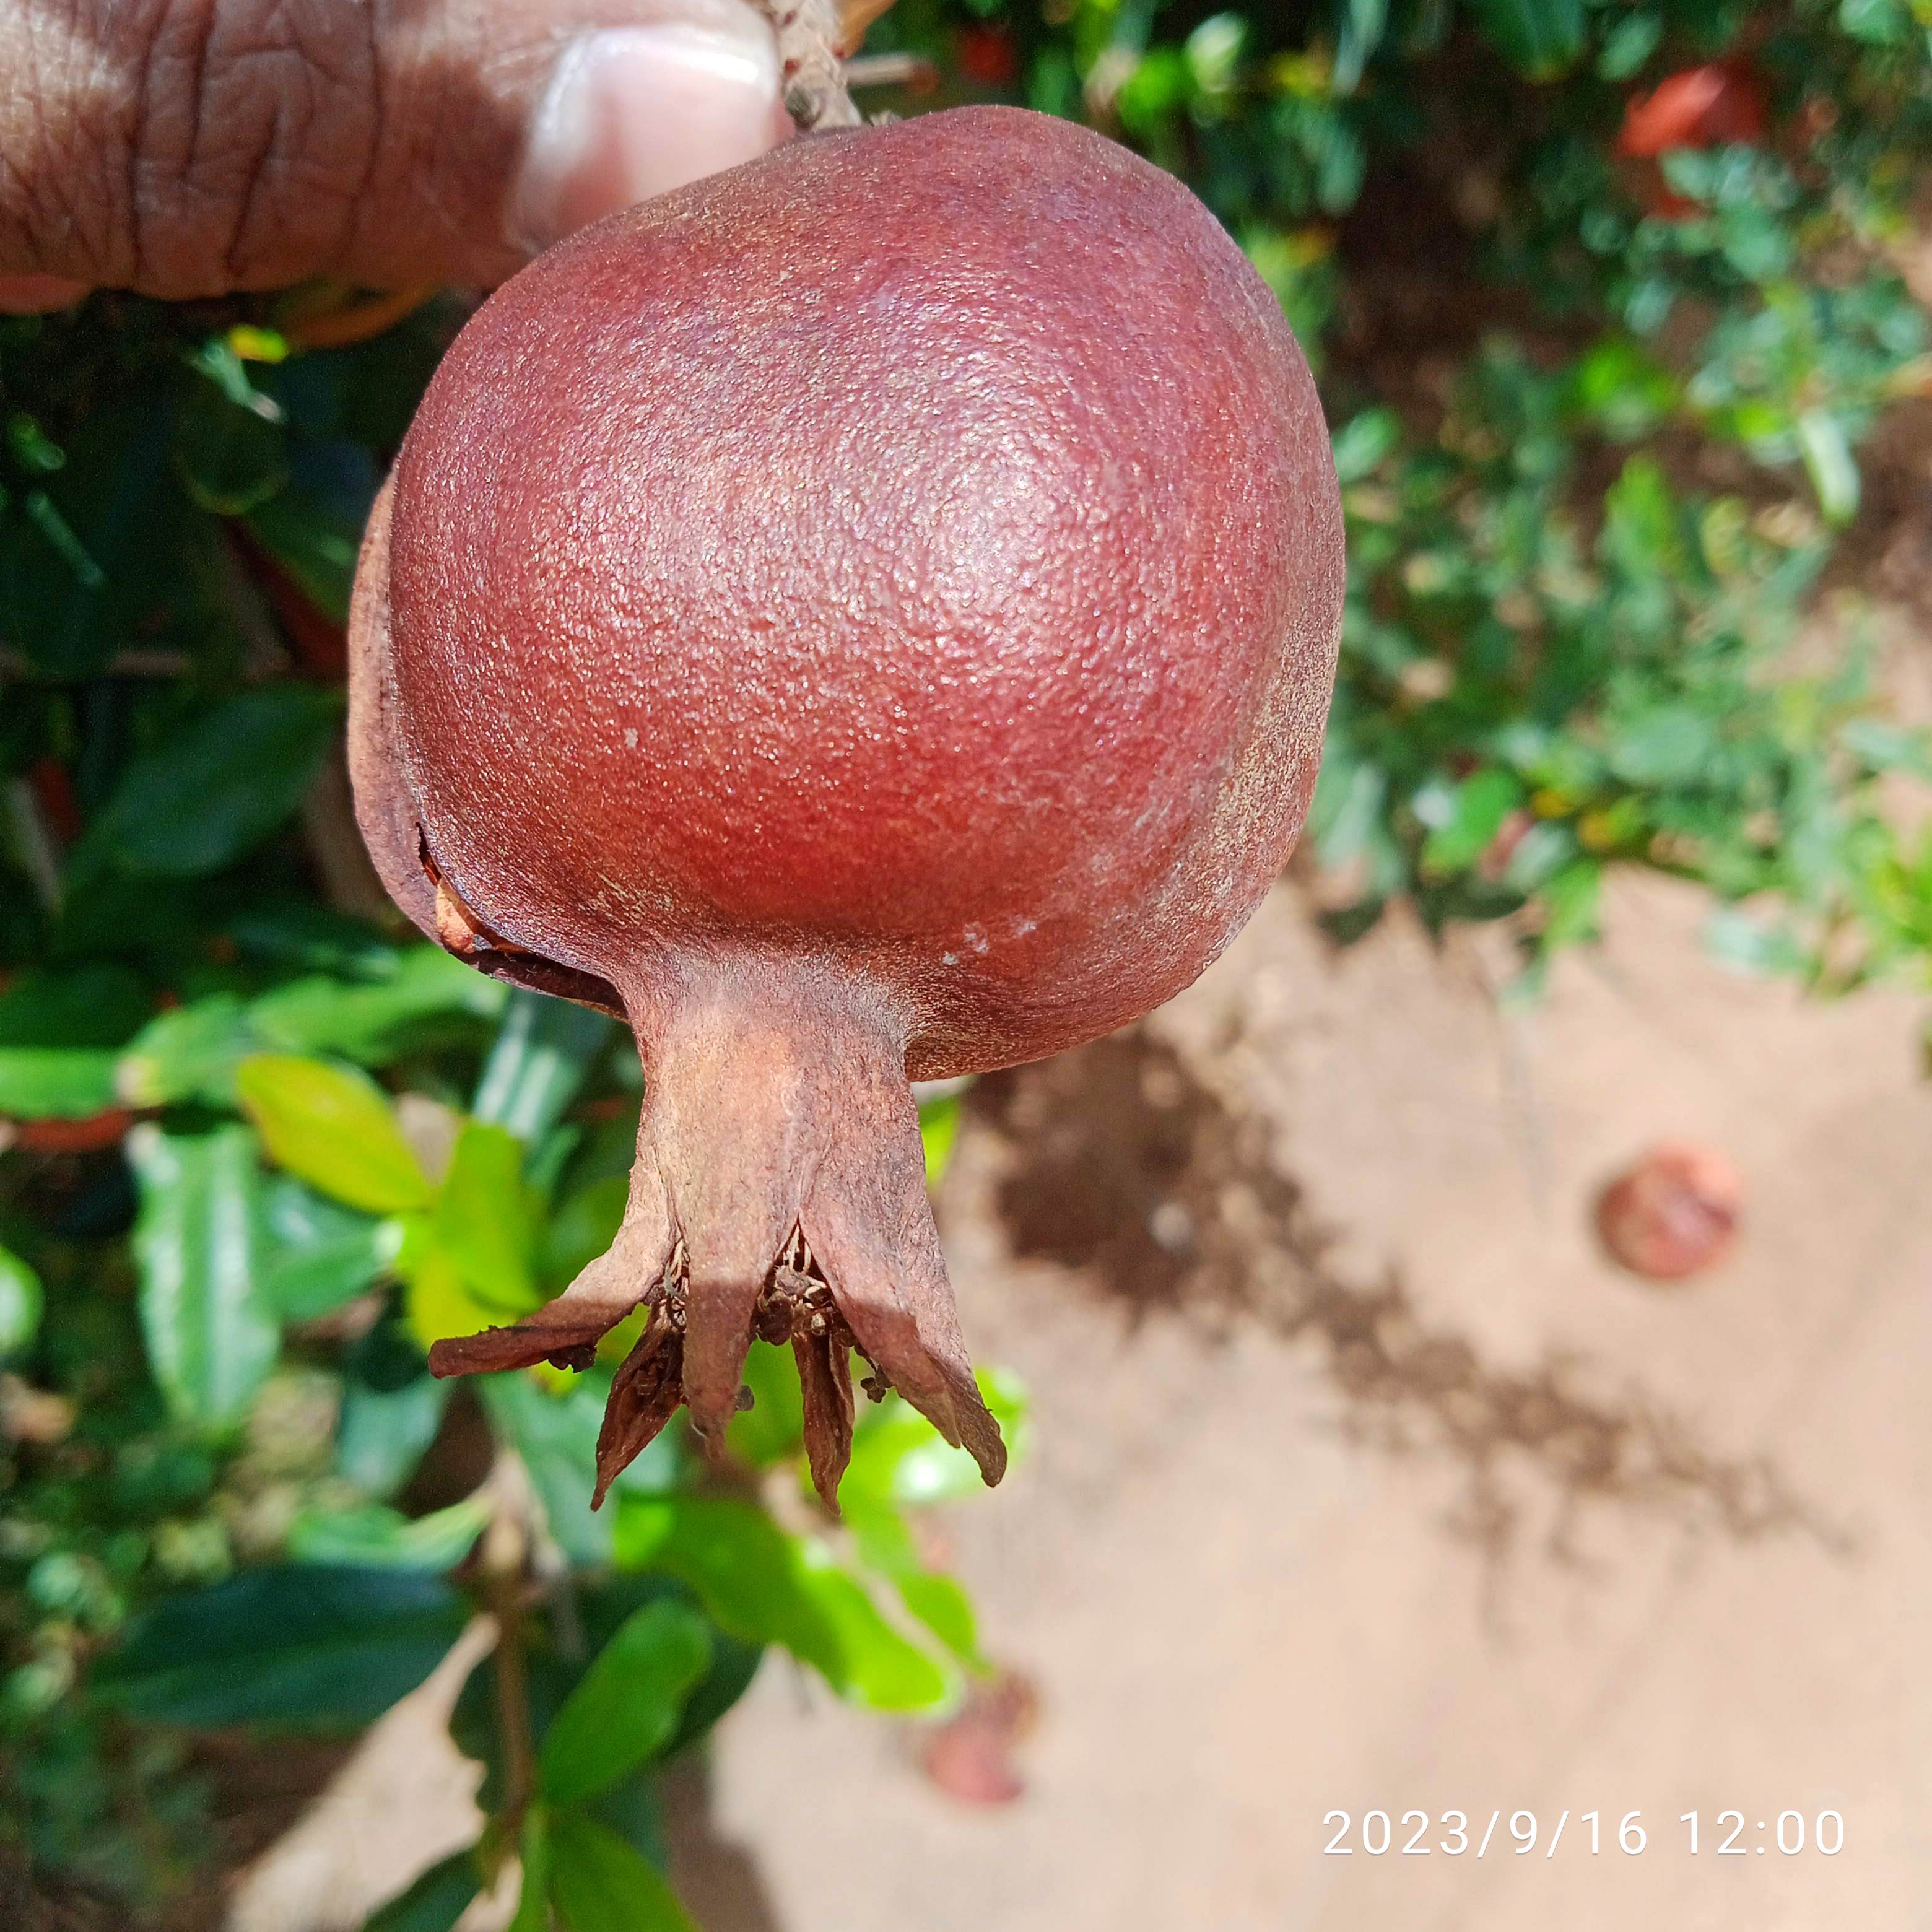
Label: Alternaria